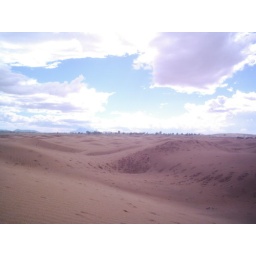
clouds in the sky